Vauxhall 23-60

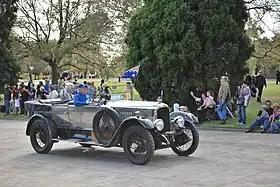
Kington 5-seater tourer

The Vauxhall 23-60 is a four or five-seater touring car manufactured by Vauxhall of Luton that was announced in July 1922. The 23-60's standard tourer Kington body was described as "preserving that greyhound look so characteristic of the Vauxhall car". It shared many parts with Vauxhall's much more powerful 30-98.